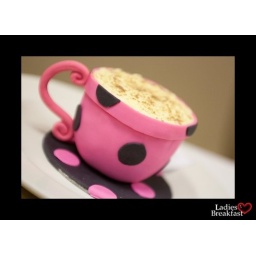
Design inspired by cup cake envy